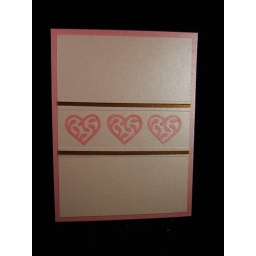
Martha steward punch,petalic paper in pink, white and gold,